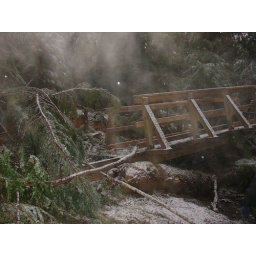
Fallen tree on top of the damaged bridge in C. Grove.